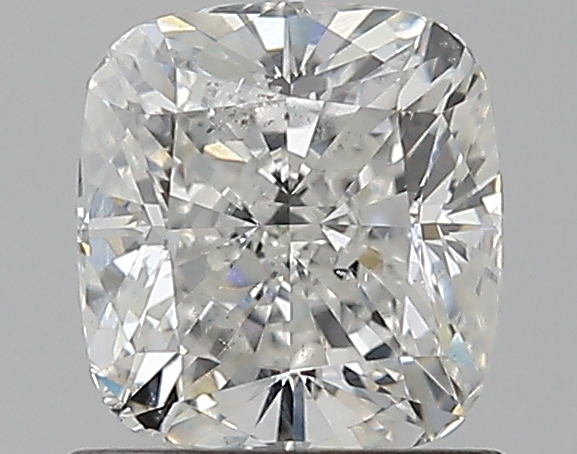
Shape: cushion
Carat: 1.01
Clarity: SI2
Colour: H
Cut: GD
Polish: EX
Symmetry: VG
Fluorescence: N
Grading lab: GIA
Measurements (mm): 5.74 x 5.33 x 3.91